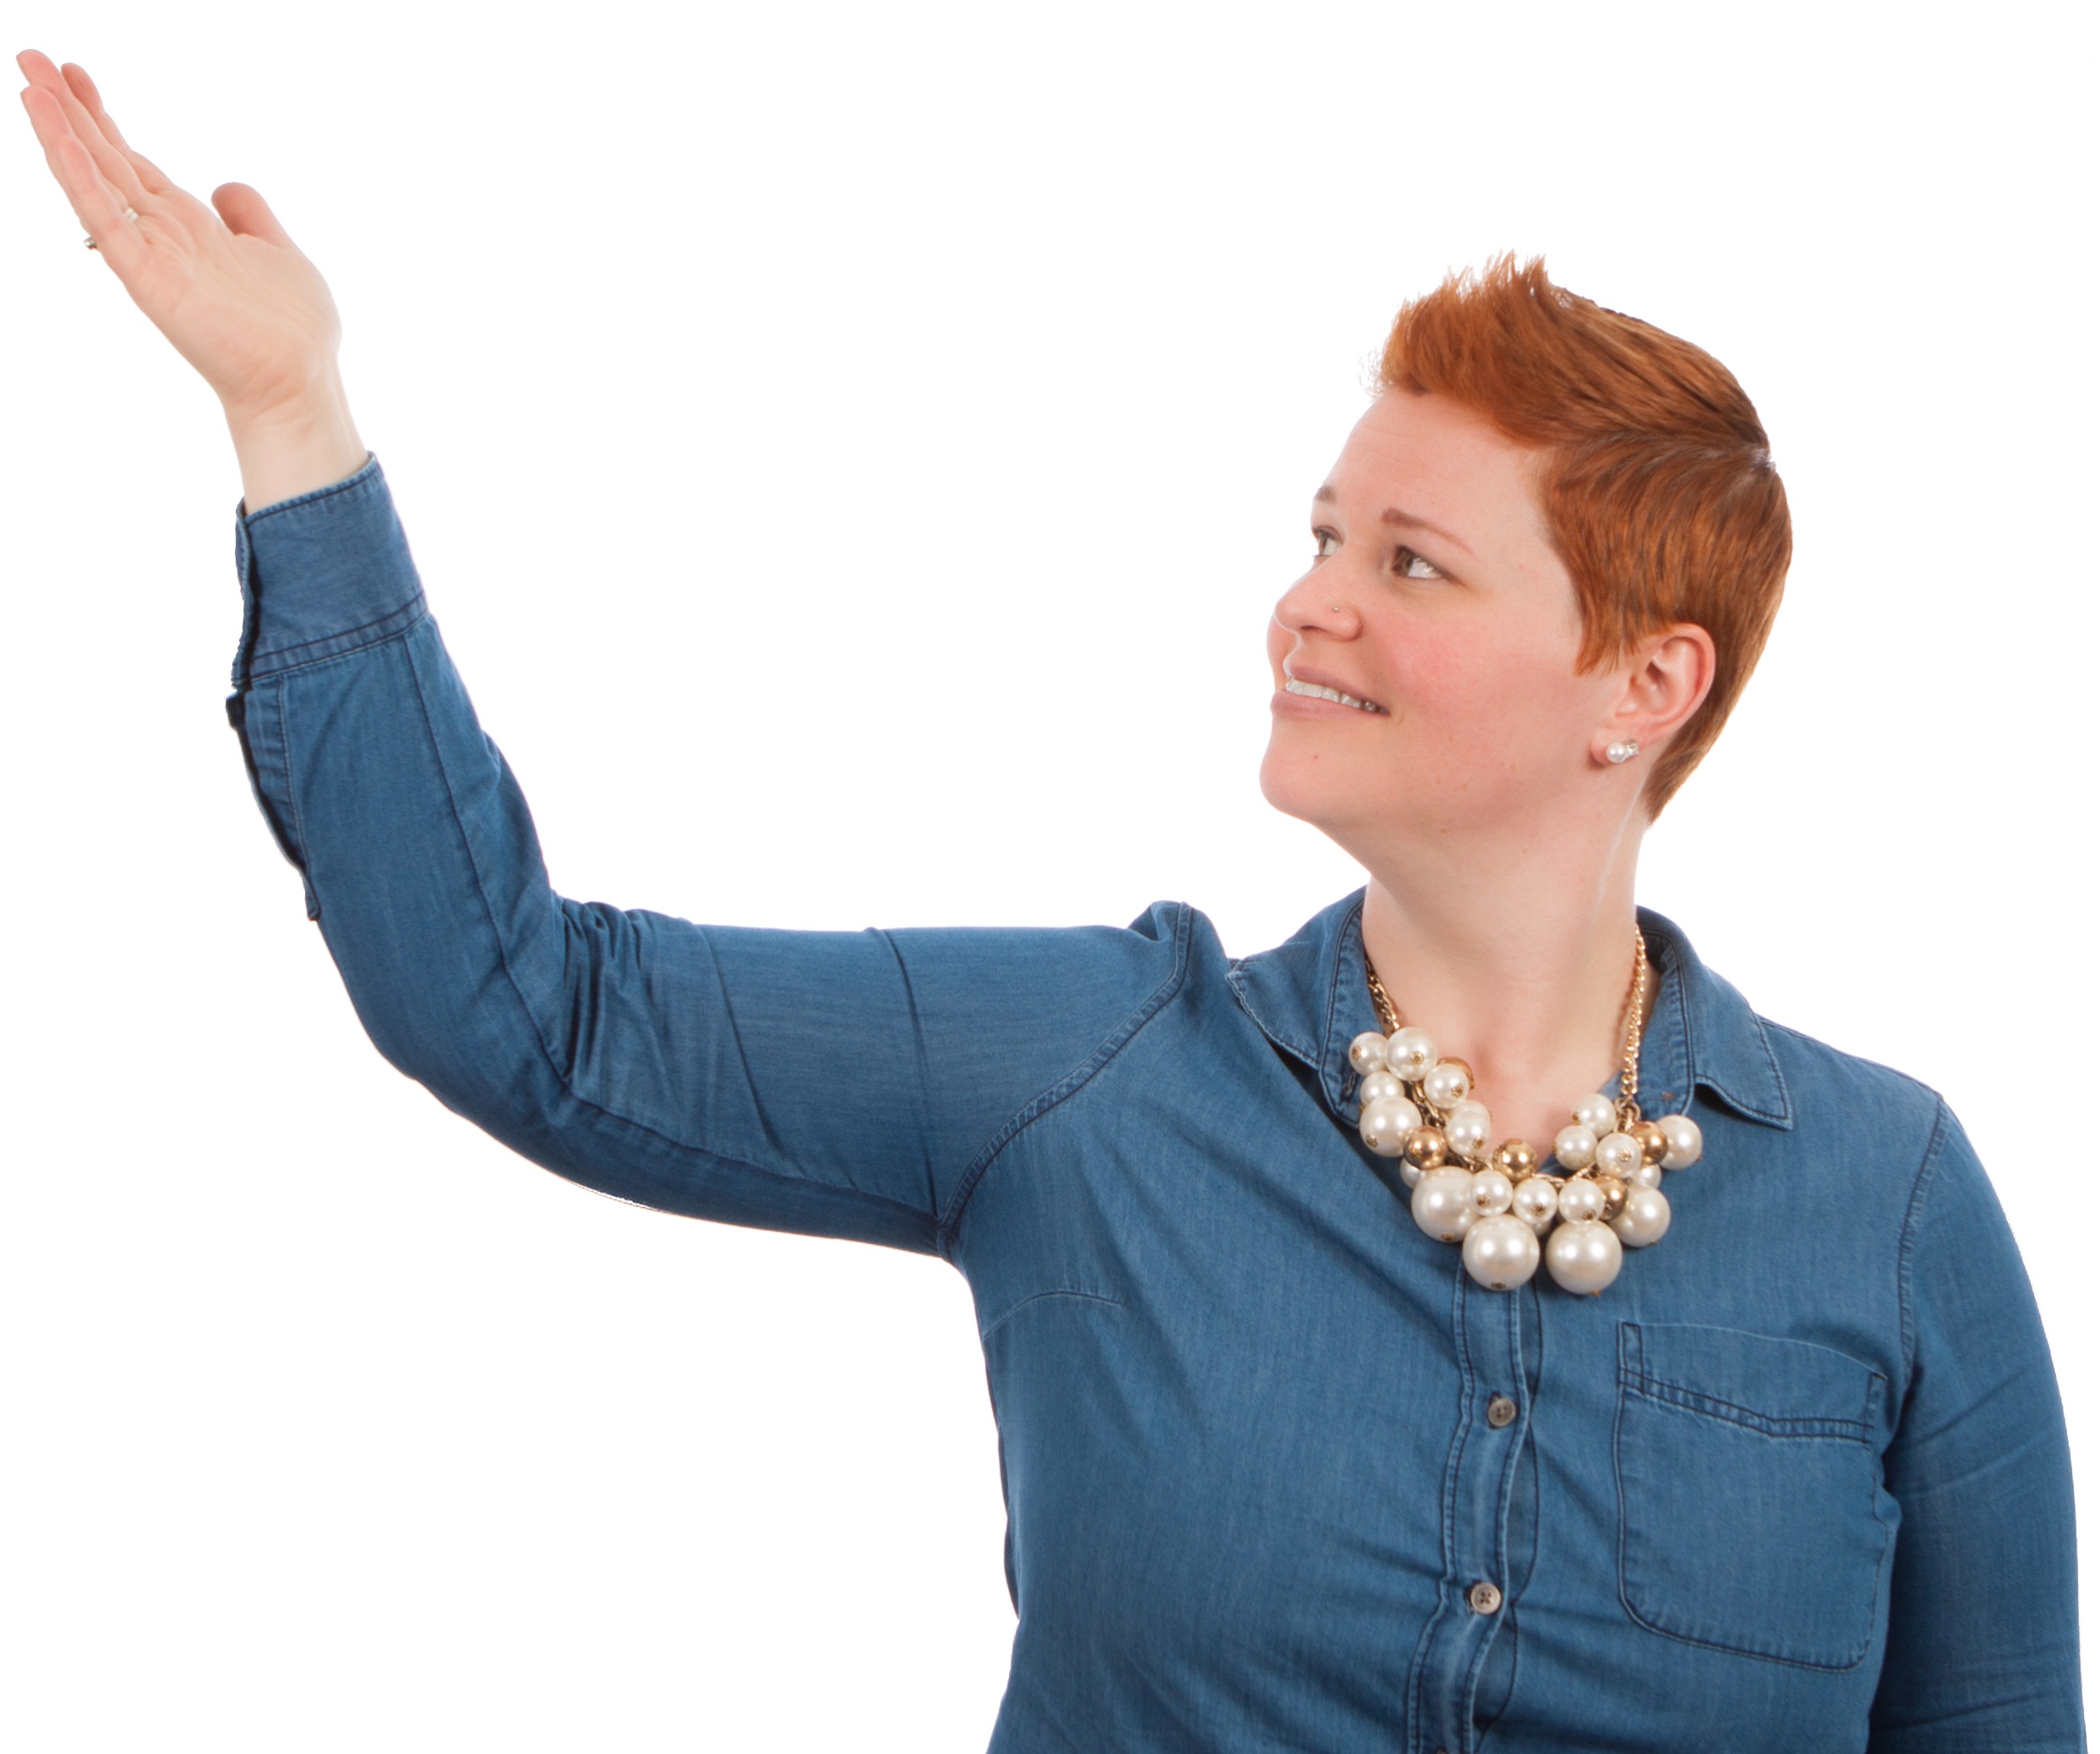
hand, person, people, girl, woman, white, female, finger, arm, human body, caucasian, posing, neck, modeling, royalty free, poses, sense, presenting, elearning, human action